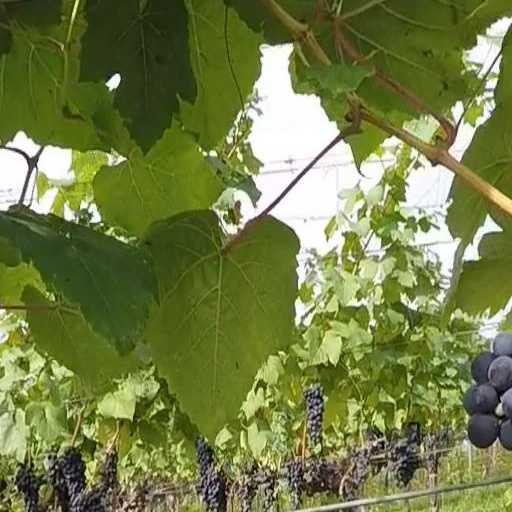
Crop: grape